Nicole Aunapu Mann

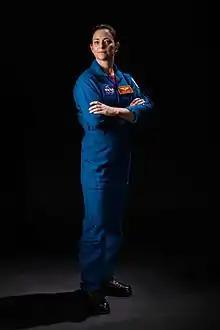
Mann in 2022

Nicole Victoria "Duke" Aunapu Mann (born June 27, 1977) is a Native American test pilot and NASA astronaut. She is an F/A-18 Hornet pilot and a graduate of the US Naval Academy, Stanford University, and the US Naval Test Pilot School. She has over 2,500 flight hours in 25 types of aircraft and 200 carrier landings, and has flown 47 combat missions in Iraq and Afghanistan. Mann completed astronaut training in 2015 and was assigned in August 2018 to Boe-CFT, the first crewed test flight of the Boeing CST-100 Starliner, but subsequently reassigned to the SpaceX Crew-5, becoming the first female commander of a NASA Commercial Crew Program launch.